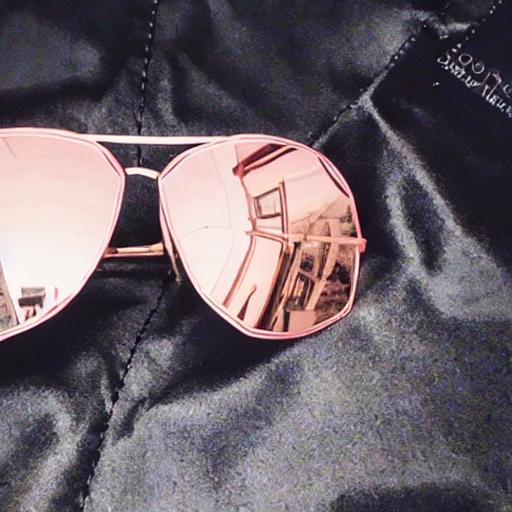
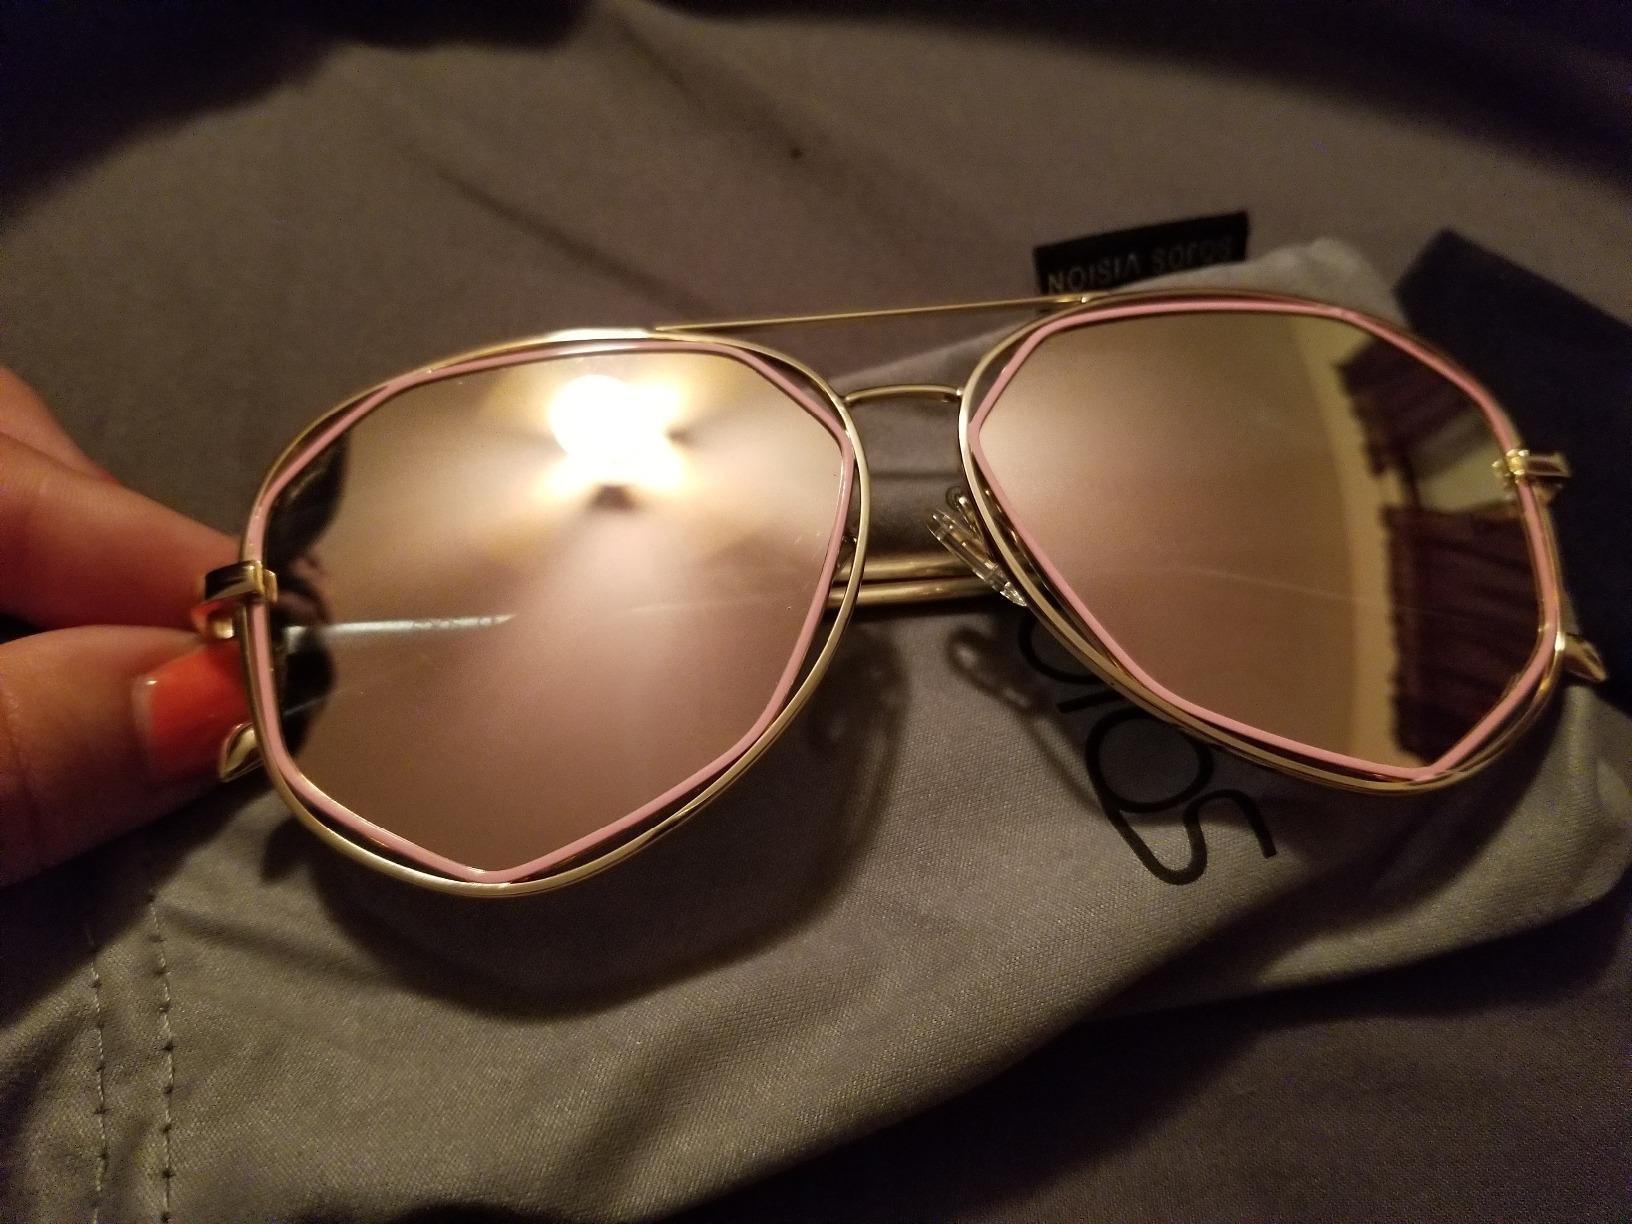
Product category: accessories_sunglasses
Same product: no